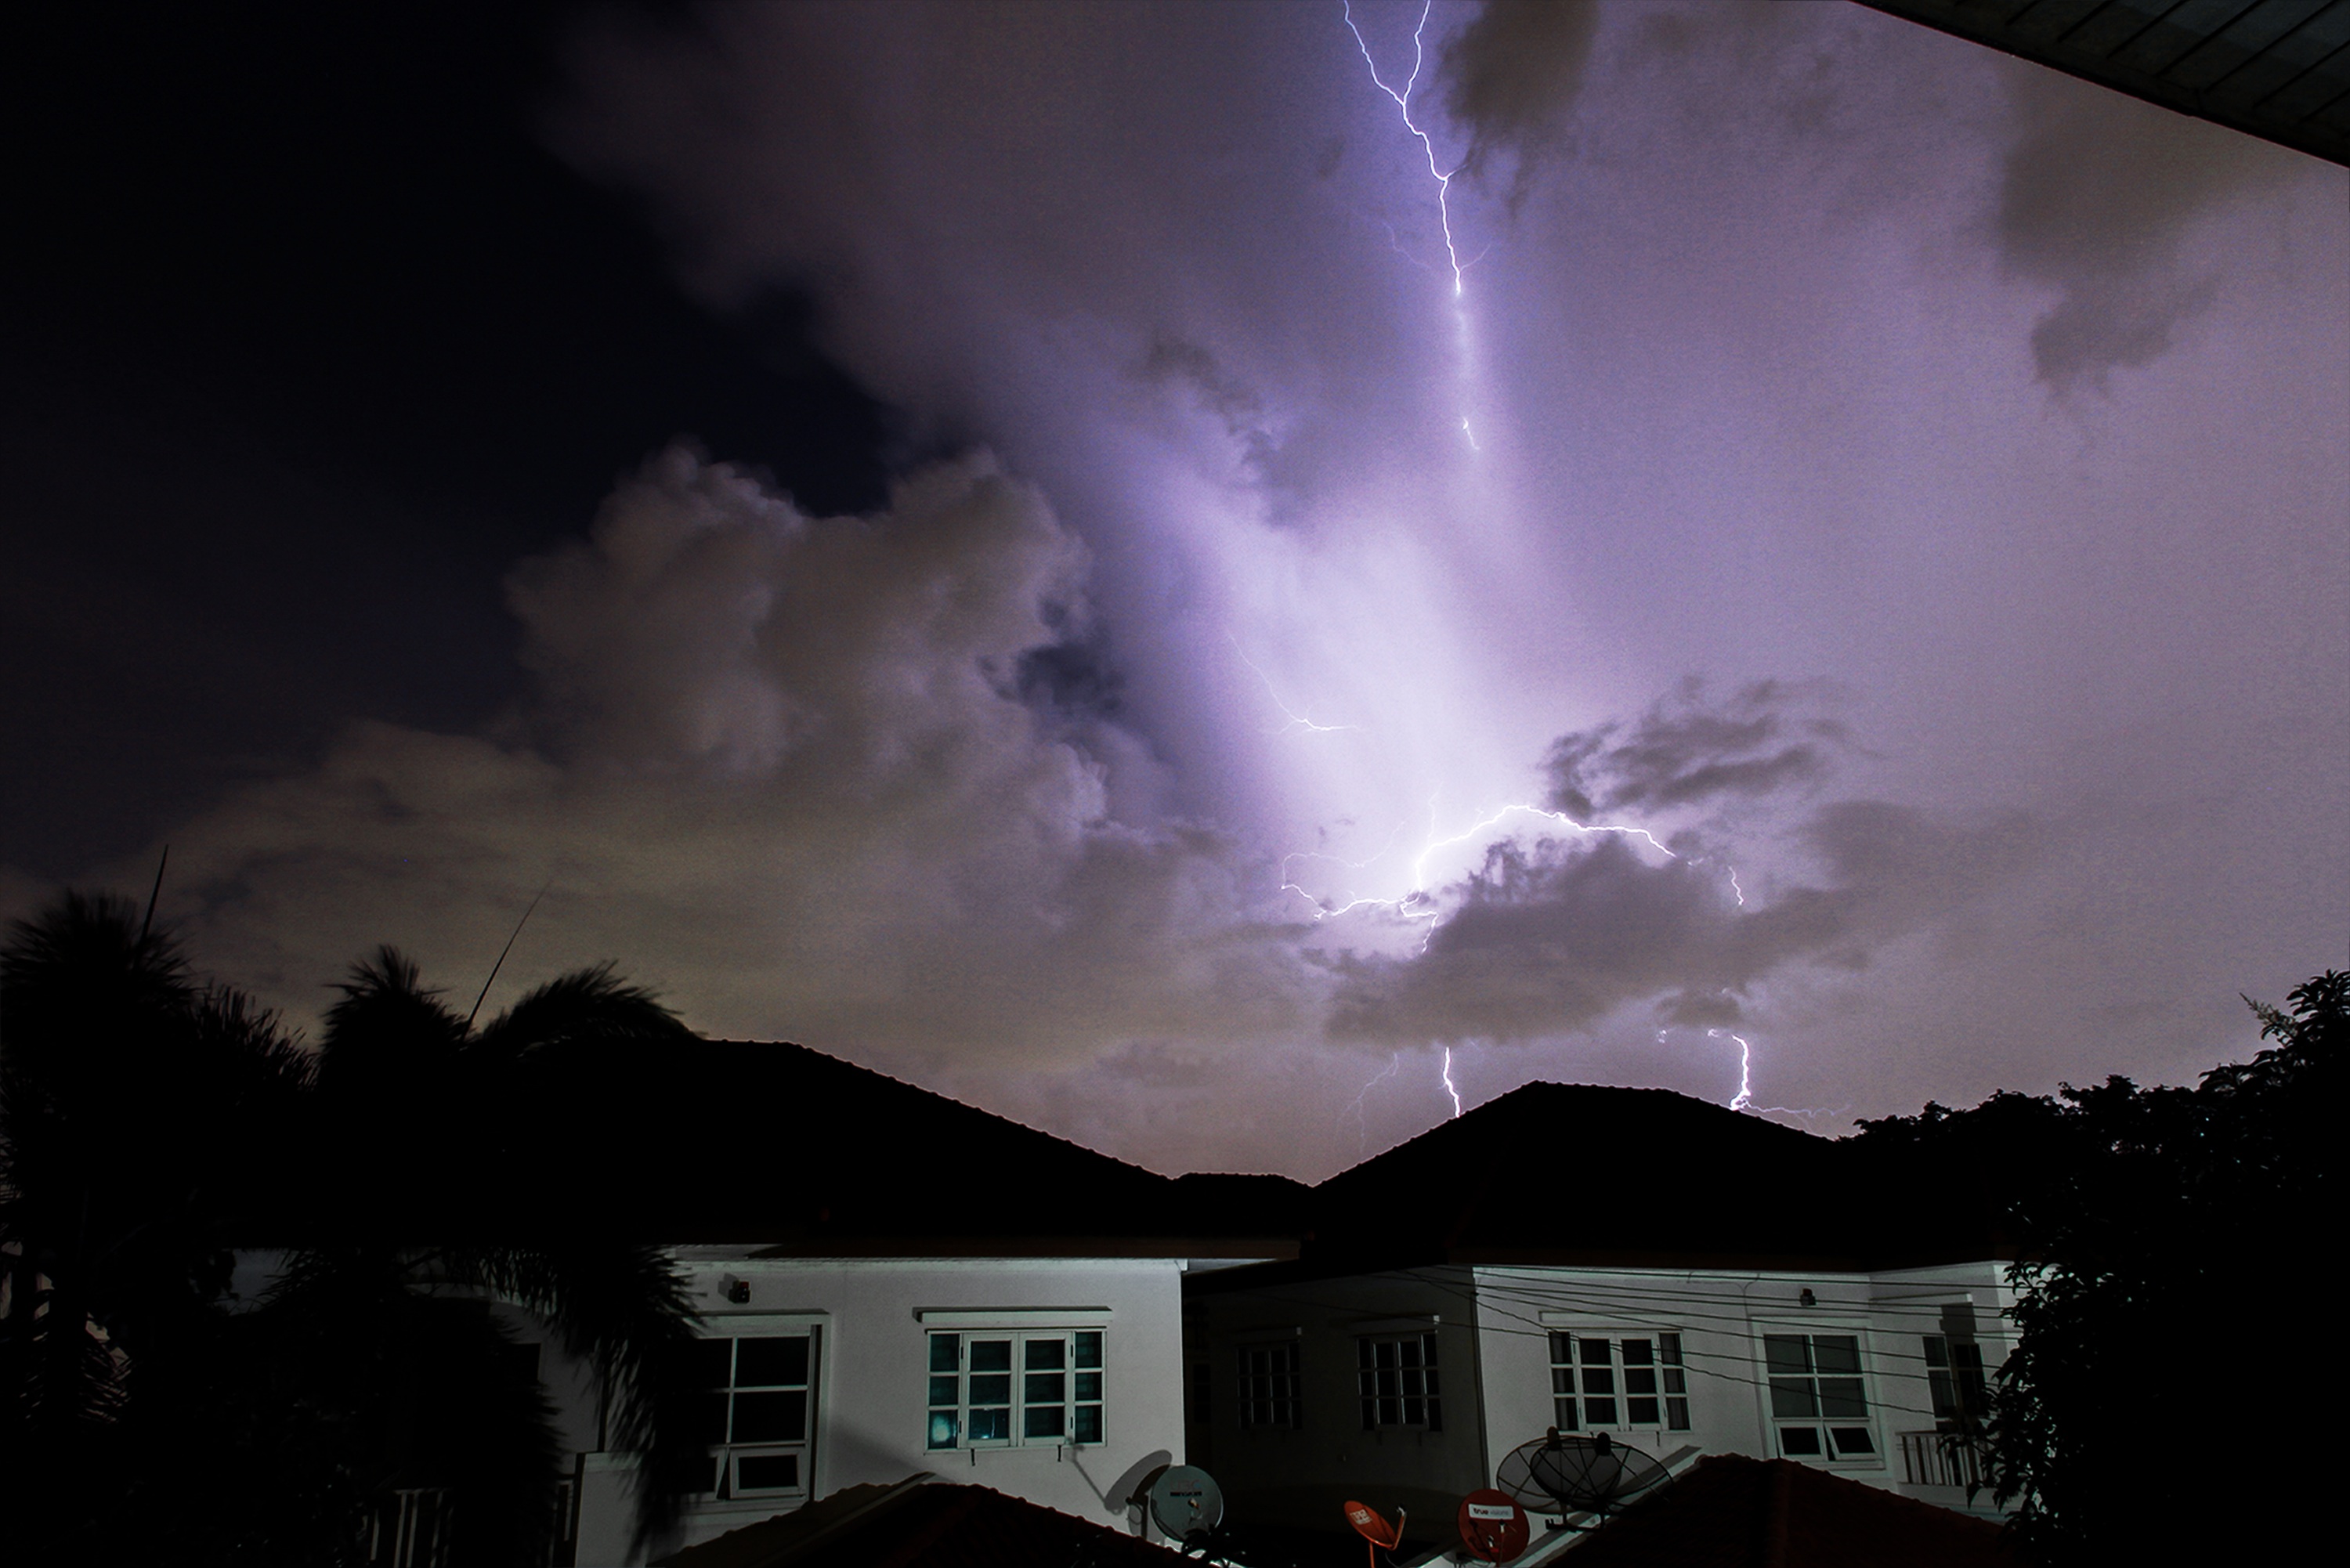
cloud, sky, night, atmosphere, weather, storm, darkness, lightning, thunder, thunderstorm, midnight, phenomenon